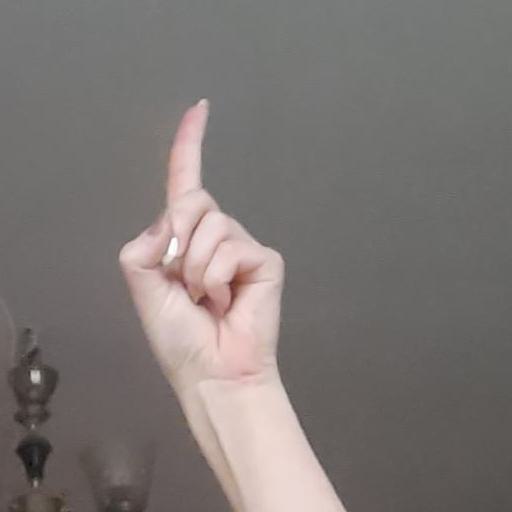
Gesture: one